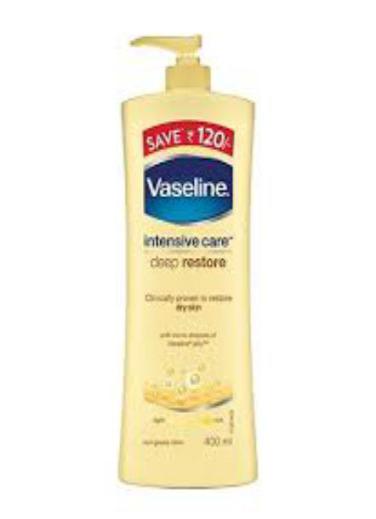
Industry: Necessities